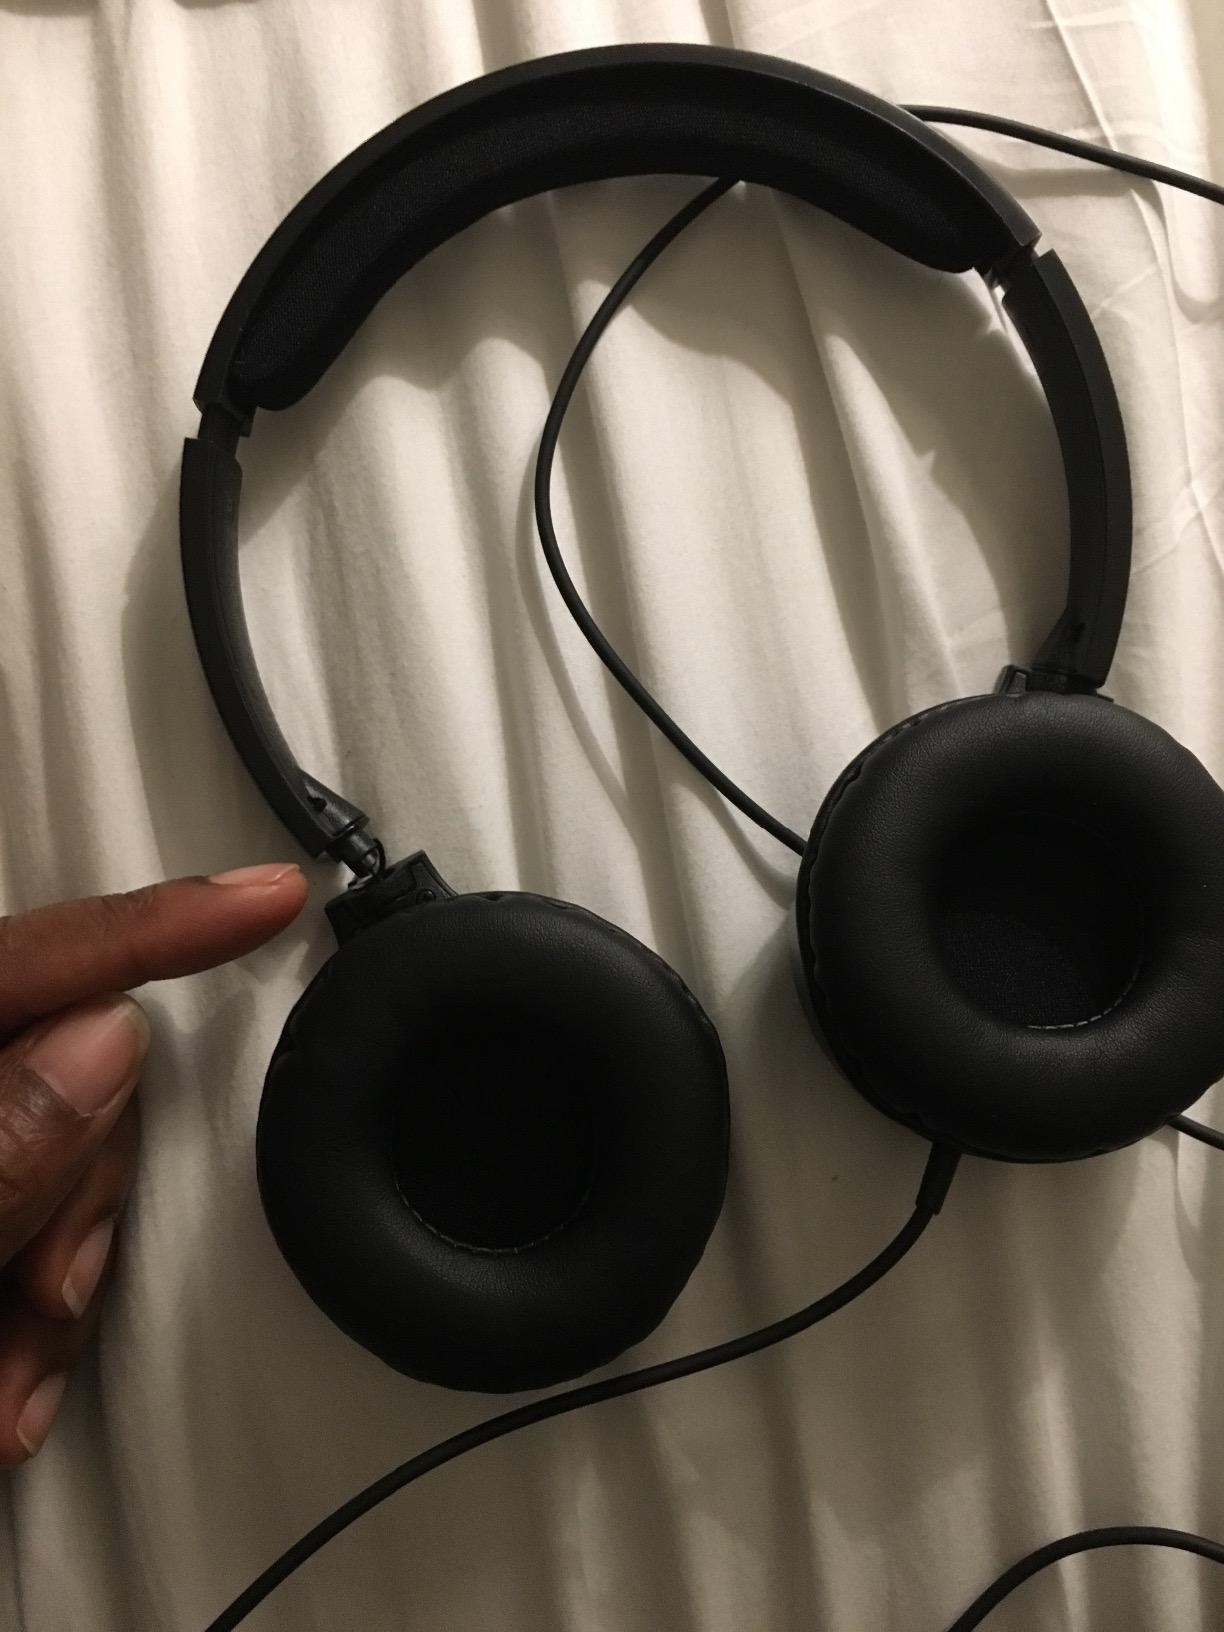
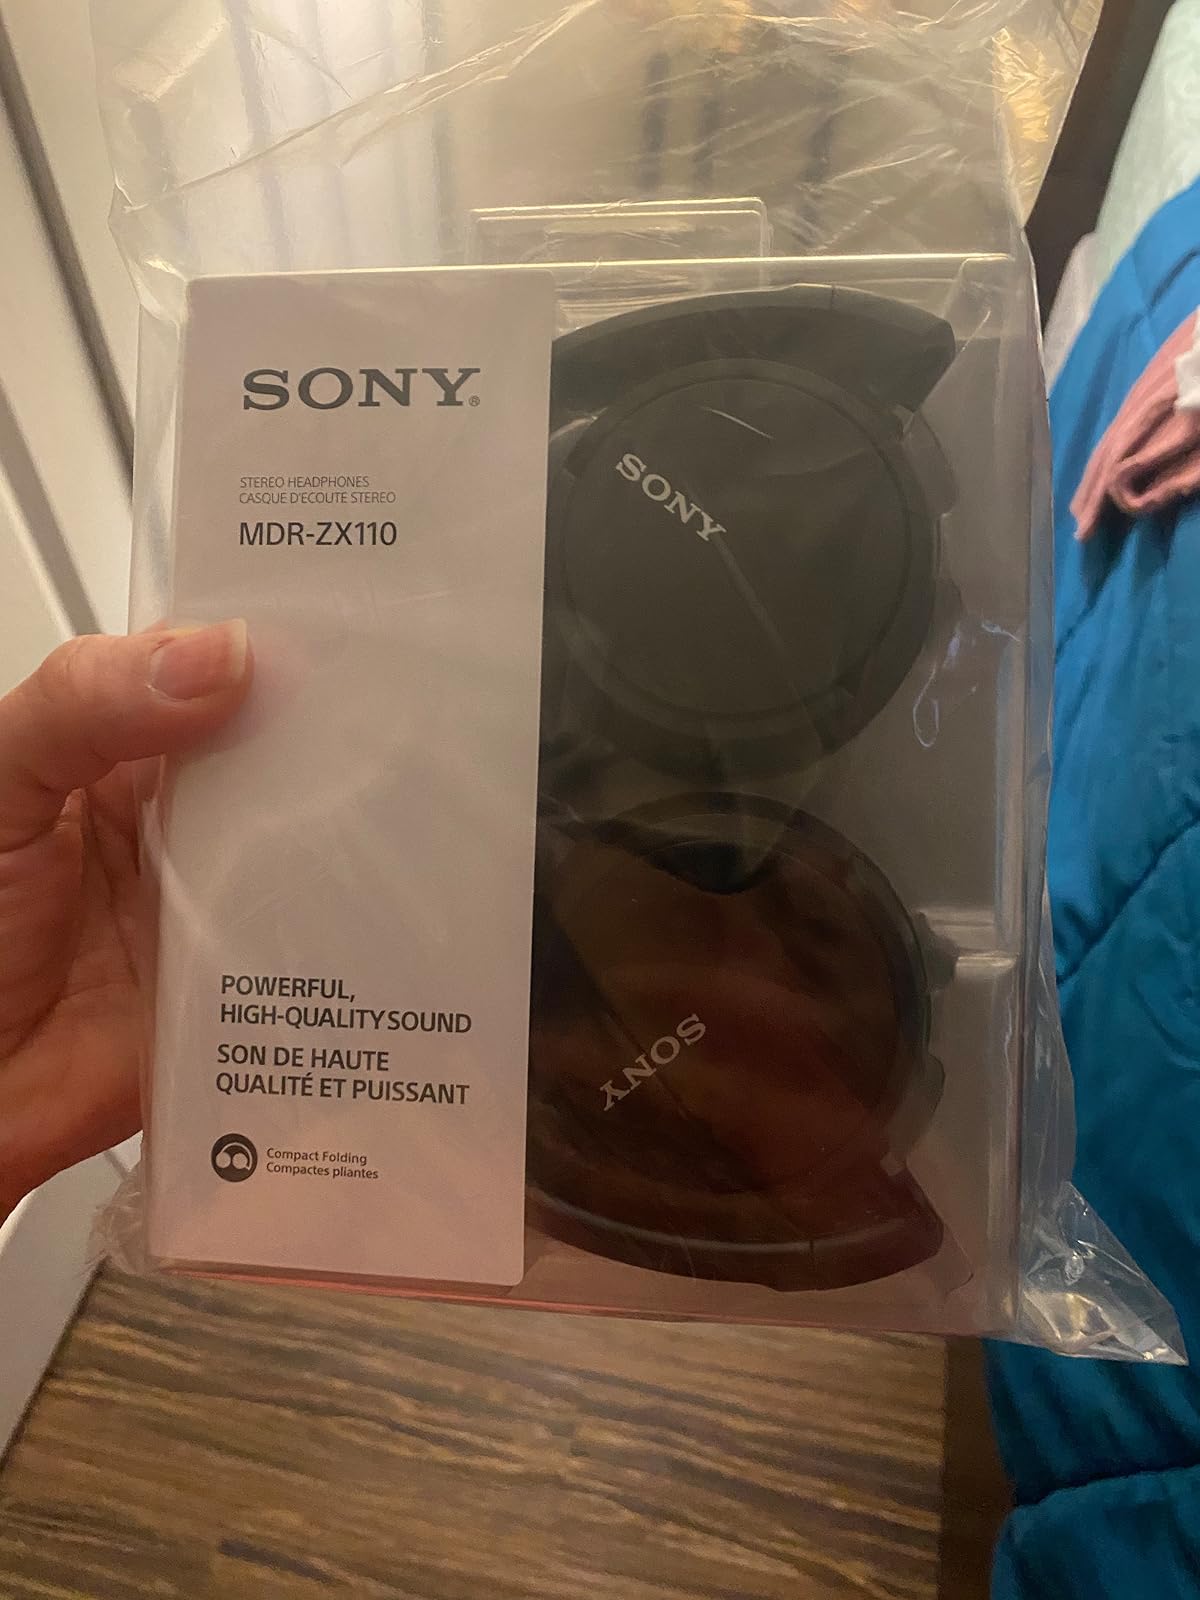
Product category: headphones
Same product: no